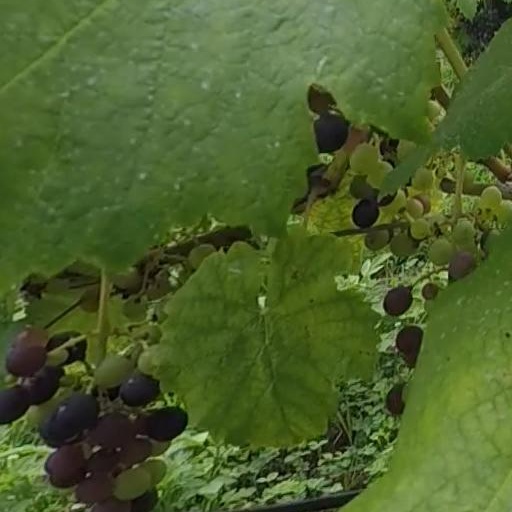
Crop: grape